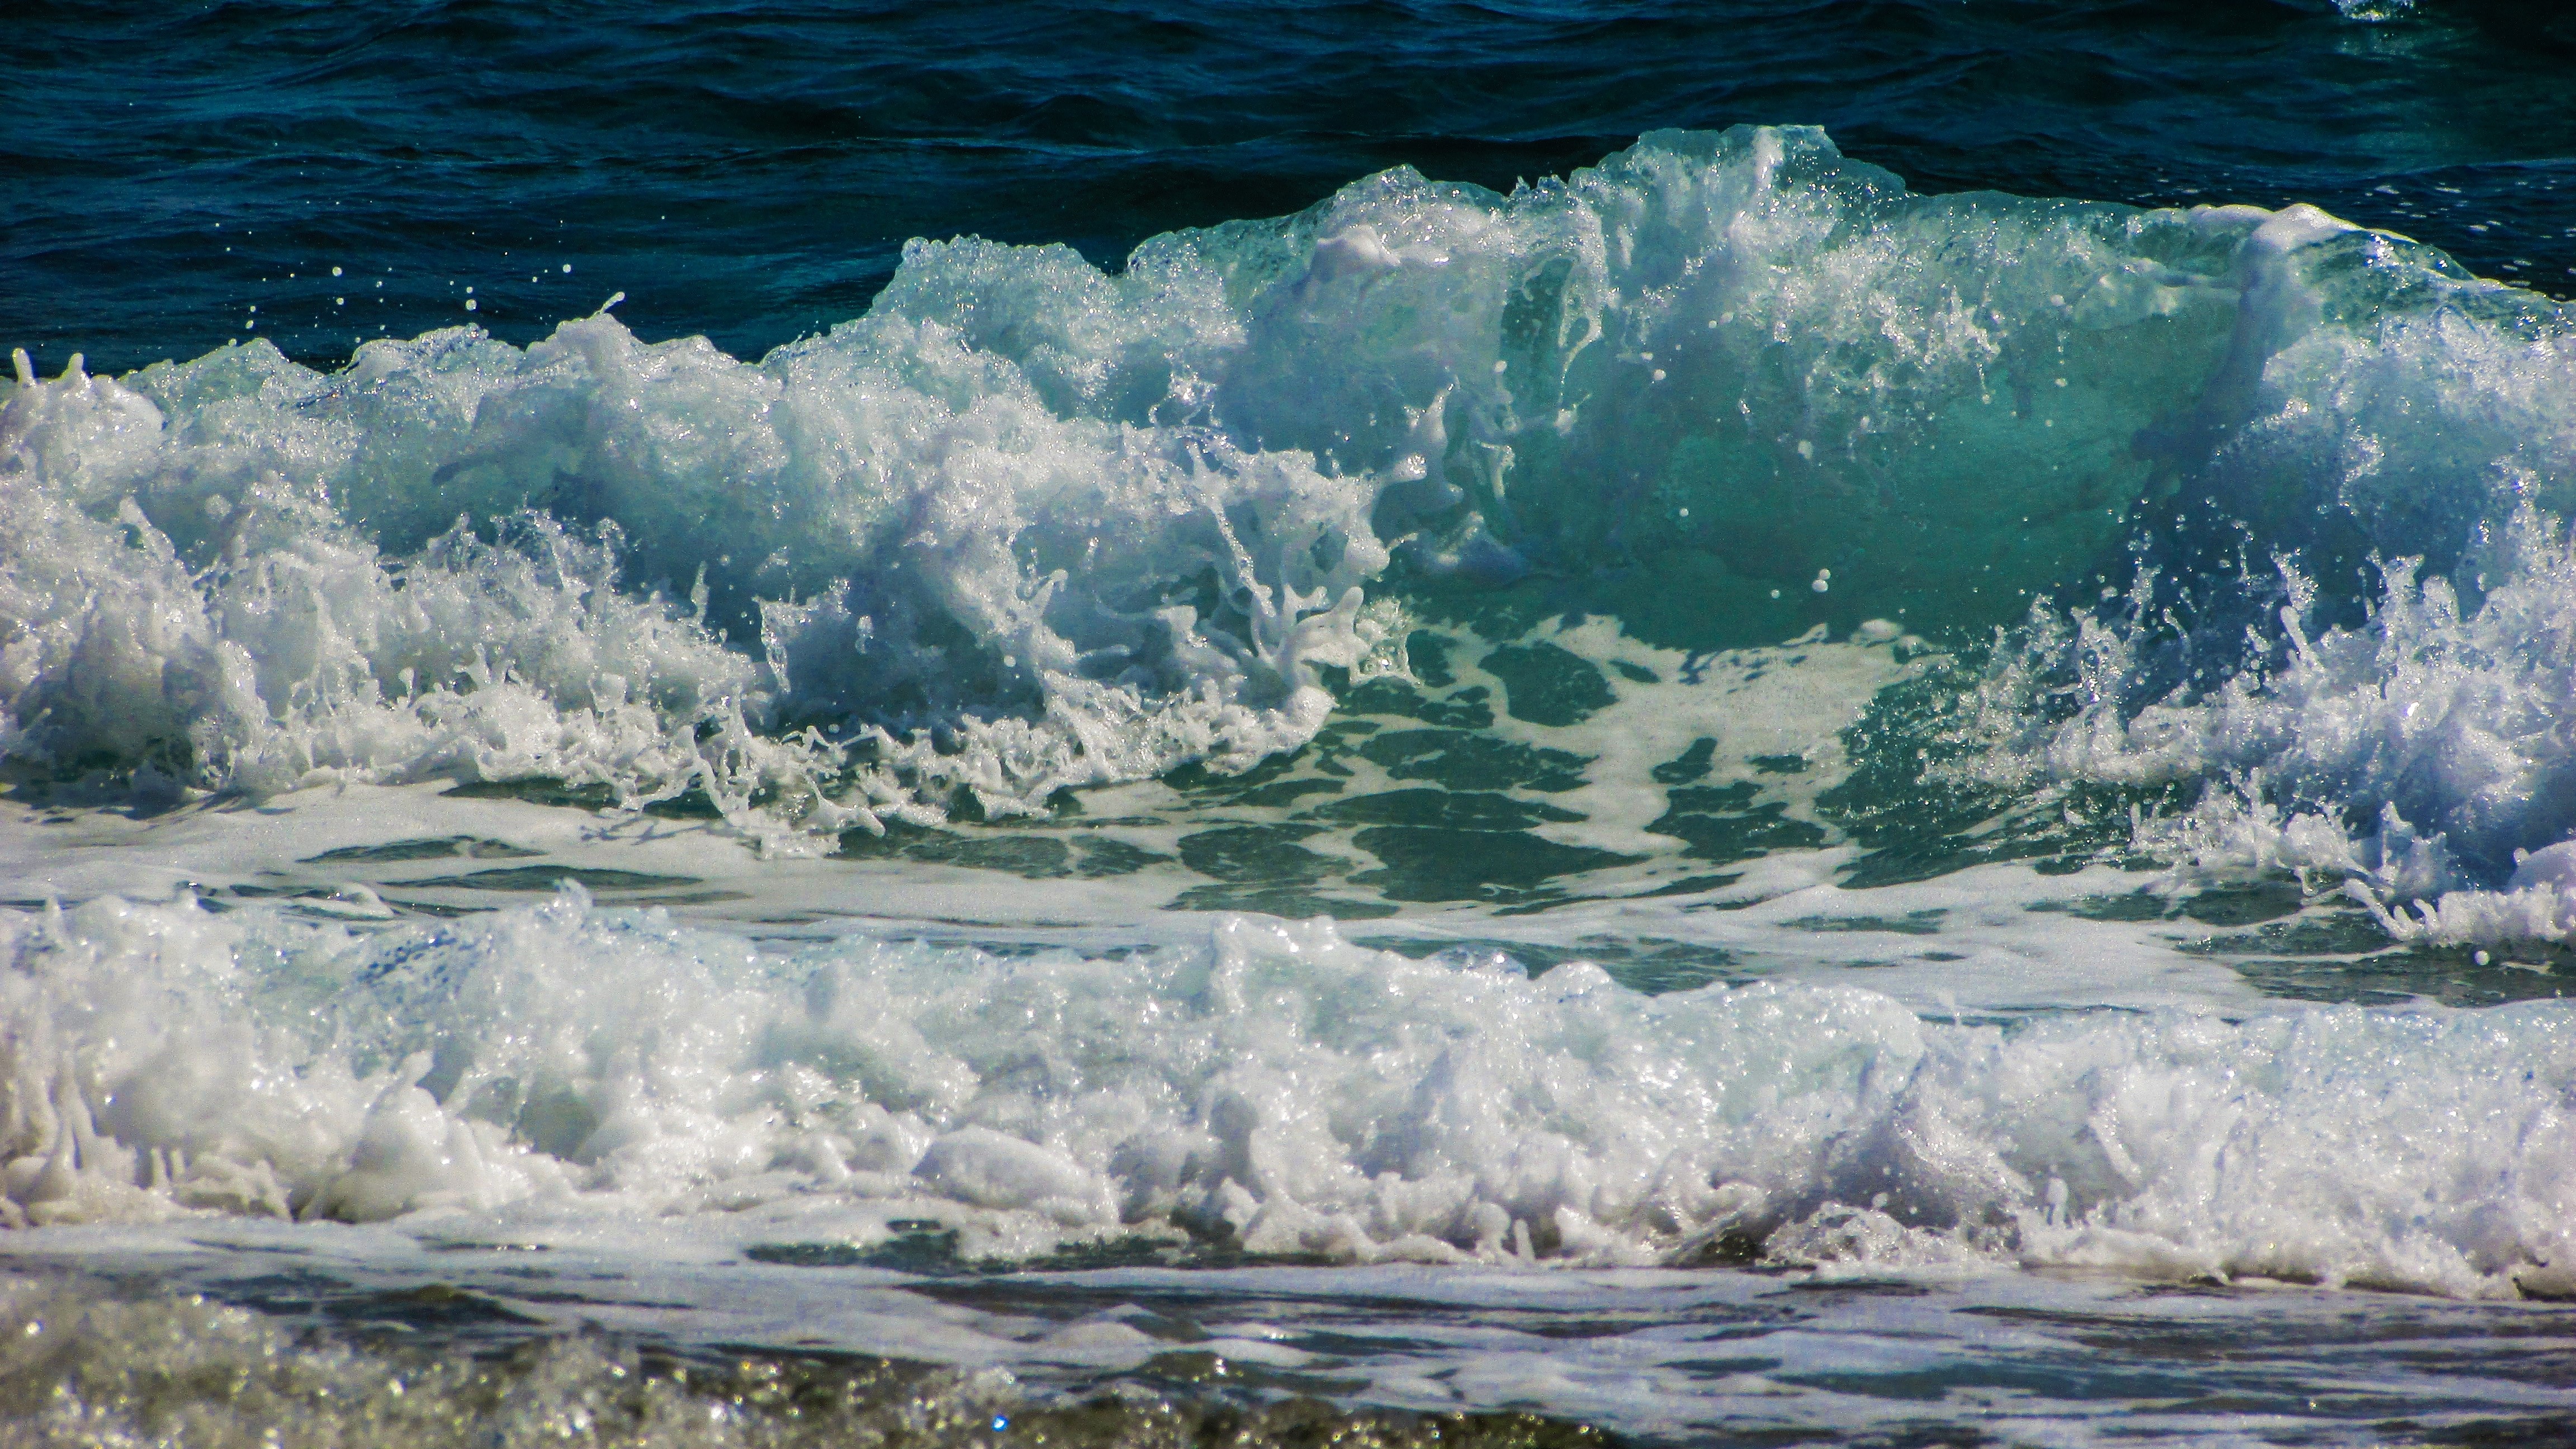
beach, sea, coast, nature, ocean, shore, wave, foam, spray, rapid, blue, energy, power, smashing, arctic ocean, geological phenomenon, wind wave